Tapentadol

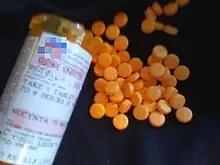
75 mg Nucynta (tapentadol) tablets

Tapentadol was invented at the German pharmaceutical company Grünenthal in the late 1980s led by Helmut Buschmann; the team started by analyzing the chemistry and activity of tramadol, which had been invented at the same company in 1962.